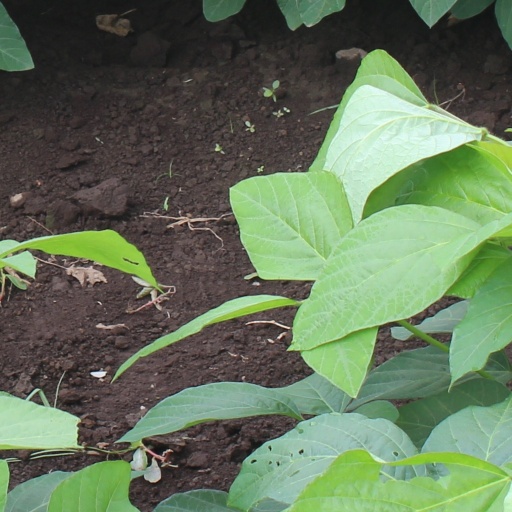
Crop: soybean